Hubert Radke

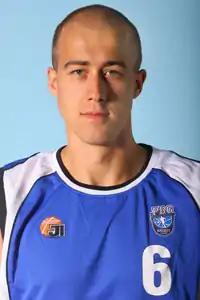

Hubert Radke (born 25 October 1980 in Radziejów) is a Polish former professional basketball player who played at the center position. Radke represented the Poland national basketball team a total of 13 times between 2004 and 2005.